Kirkdale Cave

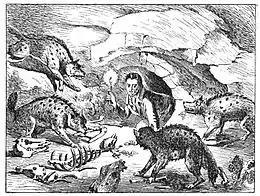
William Conybeare drew this cartoon of Buckland poking his head into a prehistoric hyena den in 1822 to celebrate Buckland's ground-breaking analysis of the fossils found in Kirkdale Cave.

Buckland began his investigation believing that the fossils in the cave were diluvial, that is that they had been deposited there by a deluge that had washed them from far away, possibly the Biblical flood. Upon further investigation, he realized the cave had never been open to the surface through its roof, and that the only entrance was too small for the carcasses of animals as large as elephants or hippos to have floated in. He began to suspect that the animals had lived in the local area, and that the hyenas had used the cave as a den and brought in remains of the various animals they fed on. This hypothesis was supported by the fact that many of the bones showed signs of having been gnawed prior to fossilization, and by the presence of objects which Buckland suspected to be fossilized hyena dung. Further analysis, including comparison with the dung of modern spotted hyenas living in menageries, confirmed the identification of the fossilized dung.